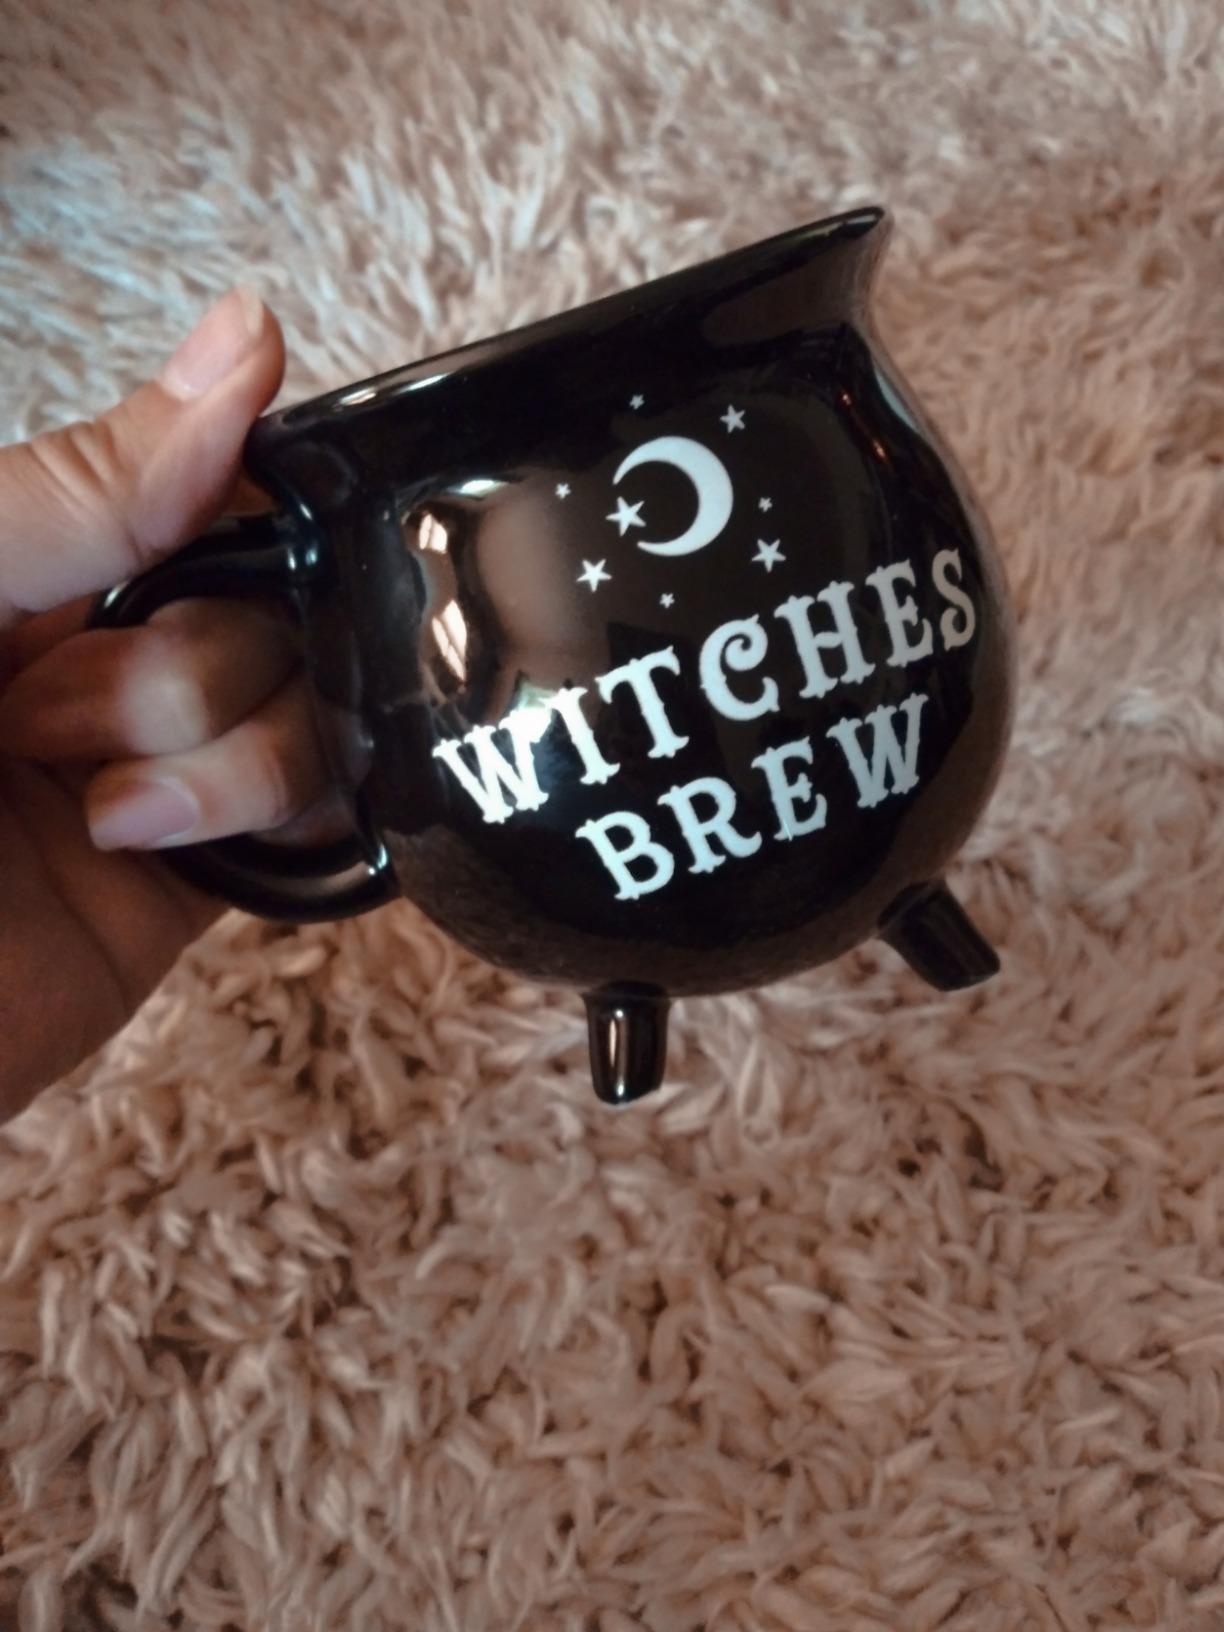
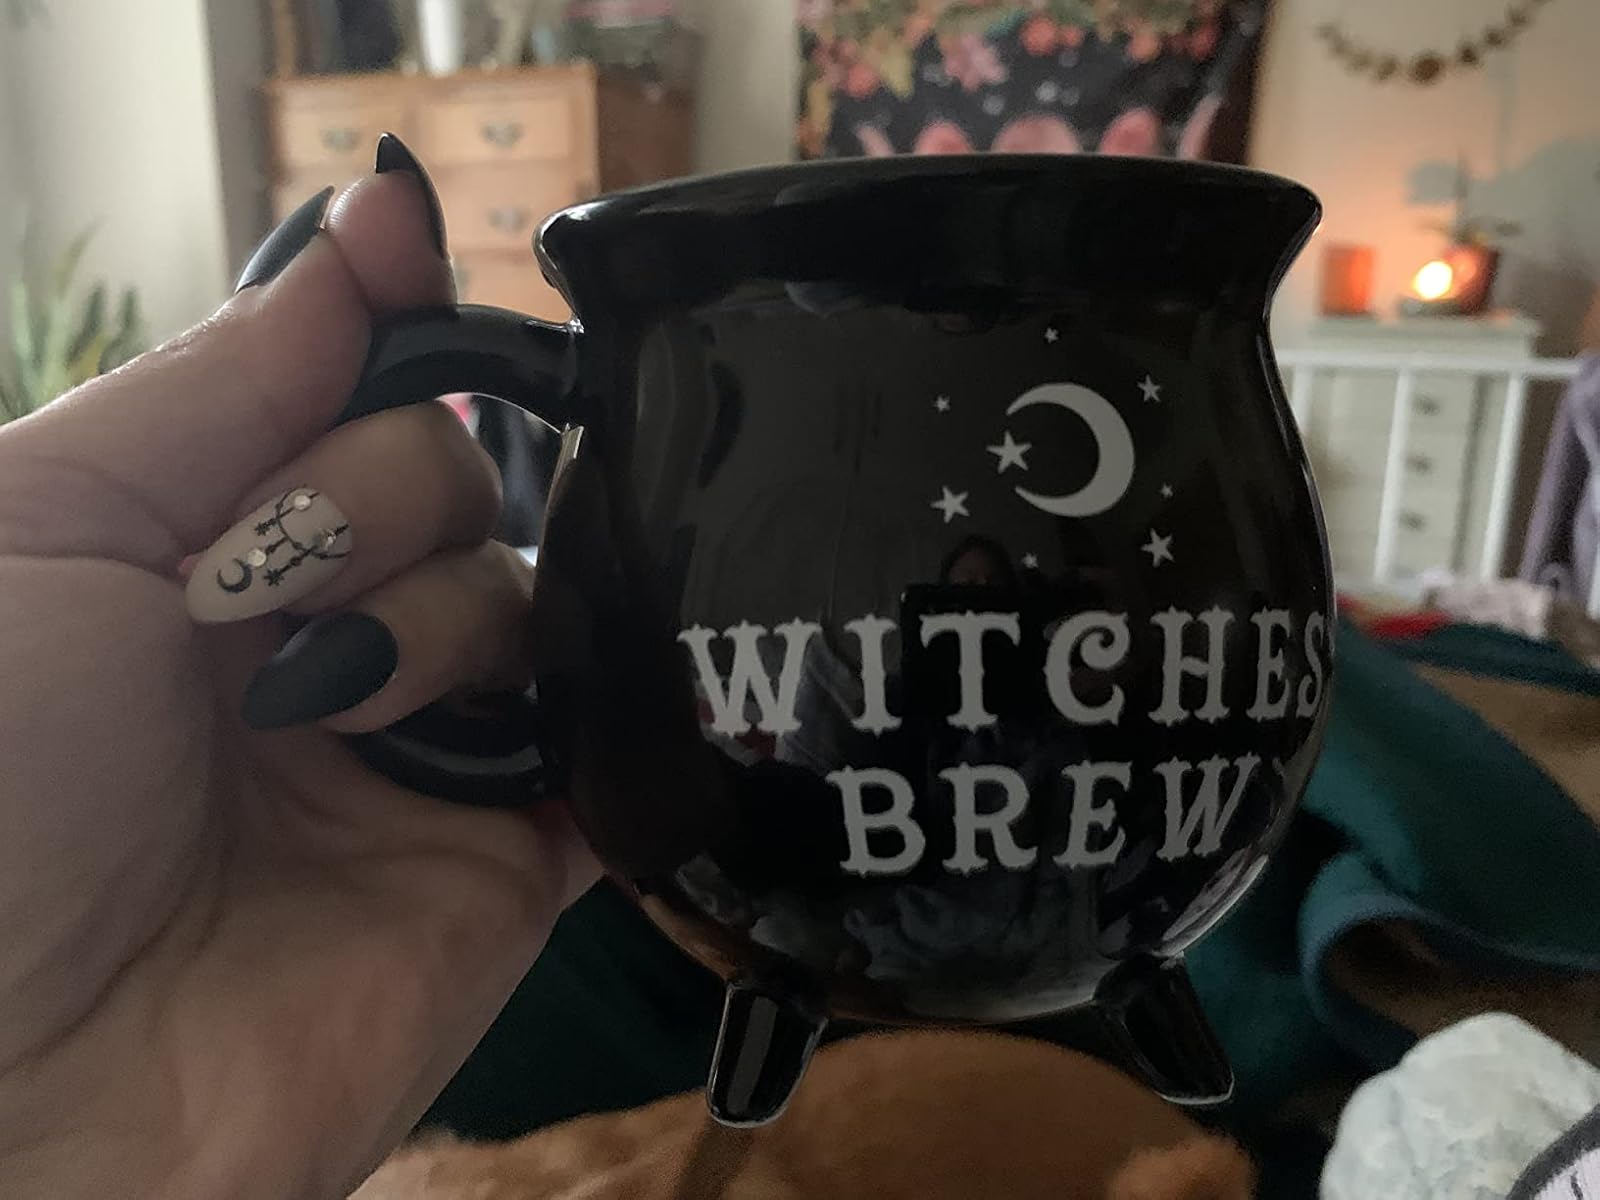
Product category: items_mug
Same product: yes